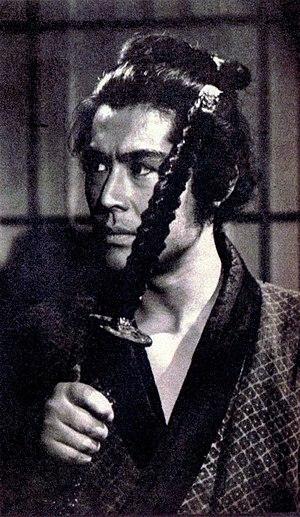
Gō Katō, né le 4 février 1938 et mort le 18 juin 2018 est un acteur japonais.